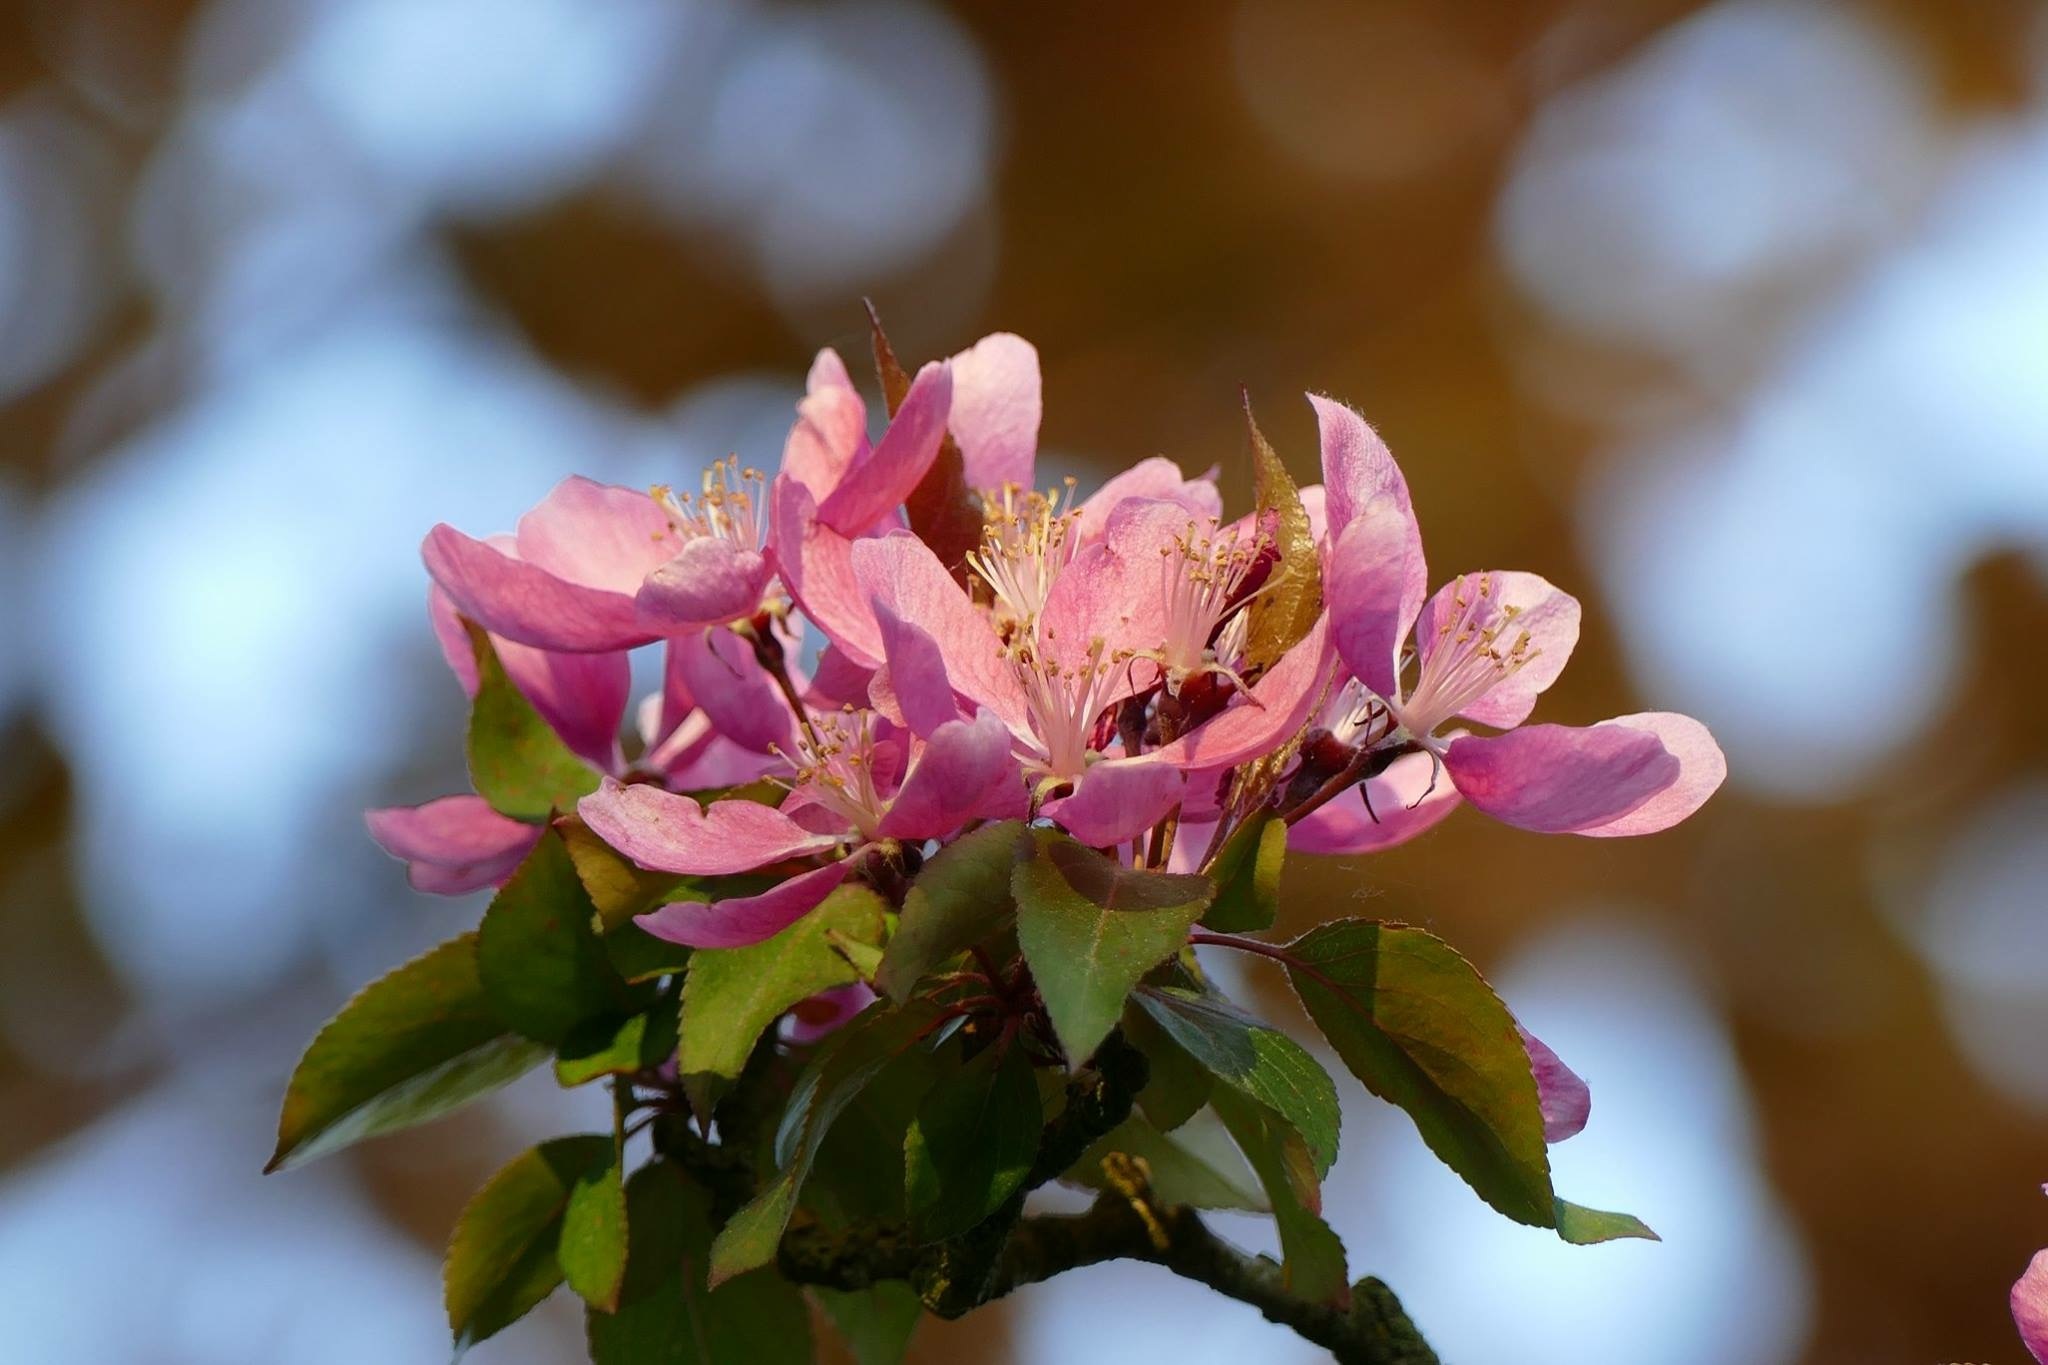
tree, nature, branch, blossom, plant, photography, leaf, flower, petal, spring, color, botany, pink, flora, close up, shrub, bud, floristry, pink flower, macro photography, flowering plant, pink blossoms, woody plant, land plant